Rondo (1966 film)

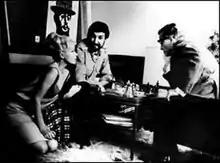
The film's plot centers on a love triangle between Neda (Milena Dravić, left), her husband Fedja (Relja Bašić, center) and Mladen (Stevo Žigon, right).

Rondo is a 1966 Yugoslavian film by Croatian director Zvonimir Berković. It was filmed in Zagreb, Croatia (then a part of Socialist Federal Republic of Yugoslavia).